Daniel Goddard (actor)

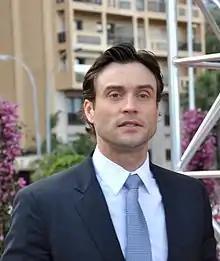
Goddard in 2013

Daniel Richard Goddard (born 28 August 1971) is an Australian-American actor and model. He is known for his starring role as Dar on the syndicated action drama "BeastMaster", based on the 1982 film "The Beastmaster", and for playing Cane Ashby on the CBS daytime soap opera "The Young and the Restless" from 2007 to 2019.